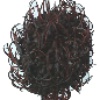
Label: Rambutan 1